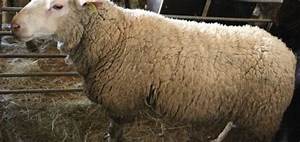
Label: sheep